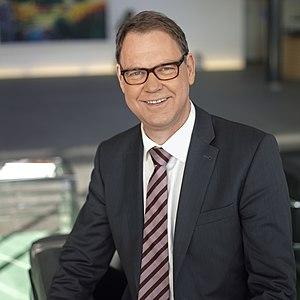
Aart Jan de Geus, né le 28 juillet 1955 à Doorn, est un homme politique néerlandais membre de l'Appel démocrate-chrétien, secrétaire général adjoint de l'Organisation de coopération et de développement économiques et ancien ministre des Affaires sociales des Pays-Bas.